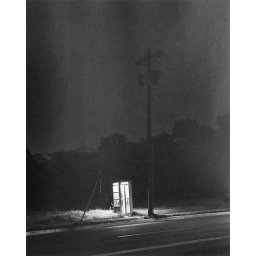
Nice use of the telephone pole for scale, which creates a feeling of loneliness. Being overwhelmed by the landscape.